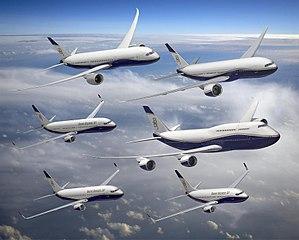
Les Boeing Business Jets constituent une gamme d'avions de ligne aménagés spécialement pour un usage privé créée par Boeing en 1996. Ces aménagements proposent en outre des chambres à coucher, des salles de bains avec douches, des salles à manger ou de réunion et un vaste salon. Boeing ne proposait initialement que des Boeing 737 aménagés. Face au succès rencontré, la flotte BBJ s'est étendue avec les Boeing 777 VIP, Boeing 787 VIP et Boeing 747-8 VIP possédant des capacités d'emport plus importantes et des rayons d'actions accrus.